Kurnik
Also known as:
af - Afrikaans: Koernik
ar - Arabic: كورنك
az - Azerbaijani: Kurnik piroq
jv - Javanese: Kurnik
mk - Macedonian: Курник
myv - Erzya: Курник
olo - Livvi-Karelian: Kurniekku
pl - Polish: Kurnik
ru - Russian: Курник
tt - Tatar: Курник
uk - Ukrainian: Курник
uz - Uzbek: Kurnik
Category: pastry (savoury pie, flaky pastry)
Cuisine: Russian
Associated cuisines: Russian
Area: Russia
Countries: Russia
Region: Eastern Europe

A dome-shaped savoury usually filled with chicken or turkey, eggs, onions, kasha or rice, and other optional components. Sometimes filled with boiled rooster combs.

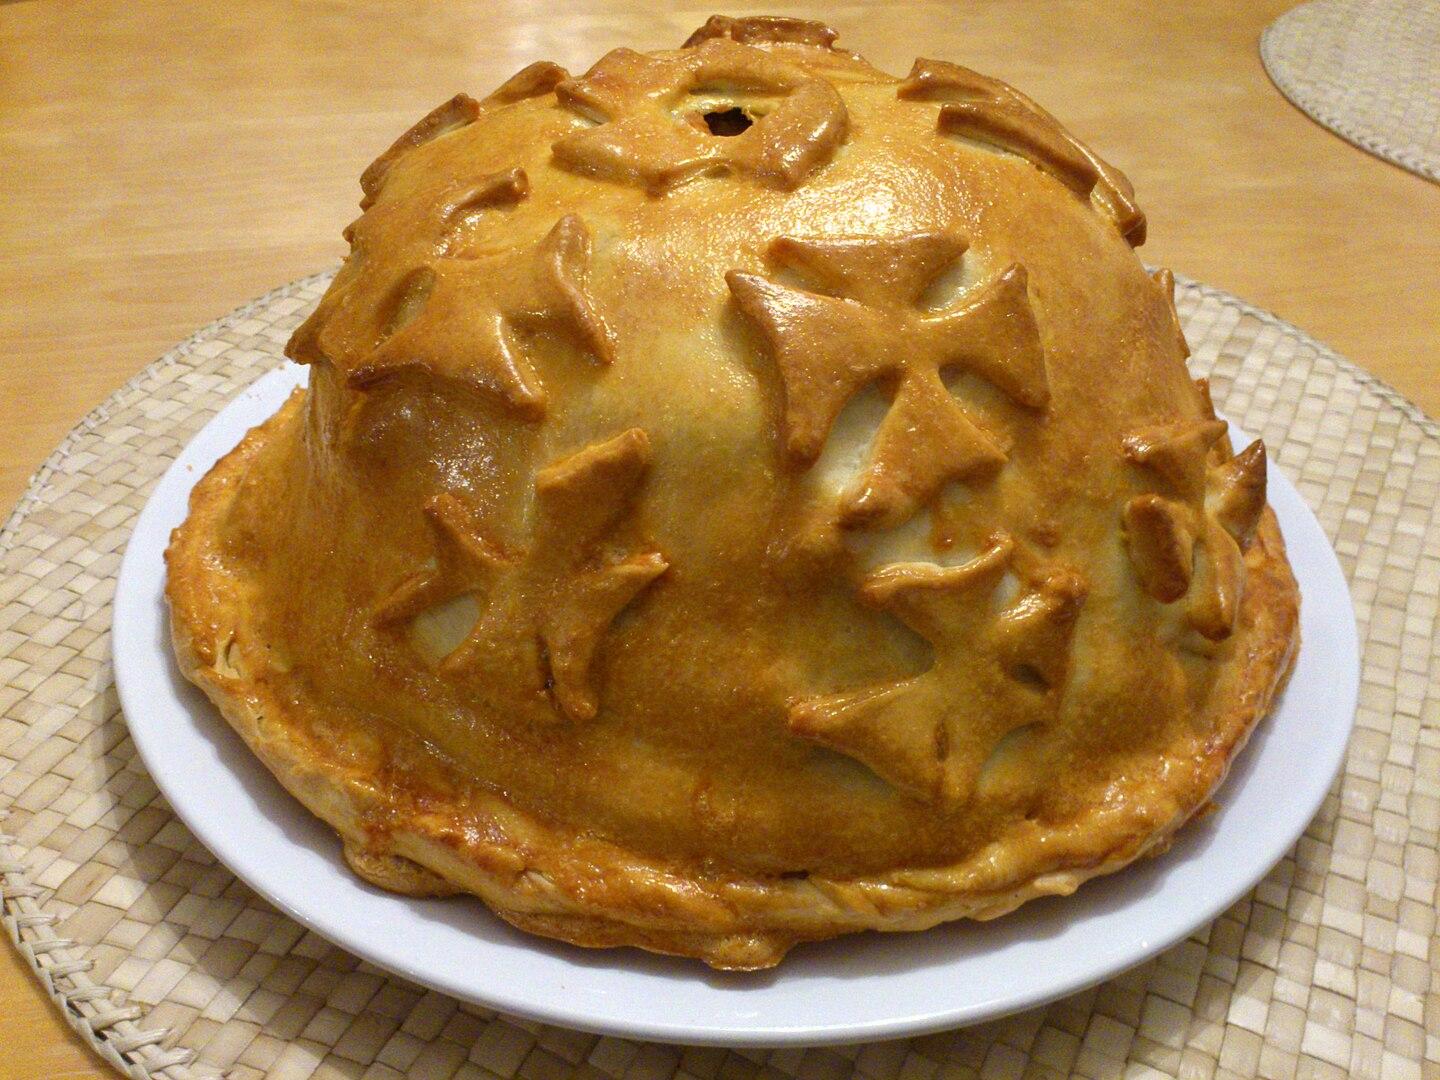
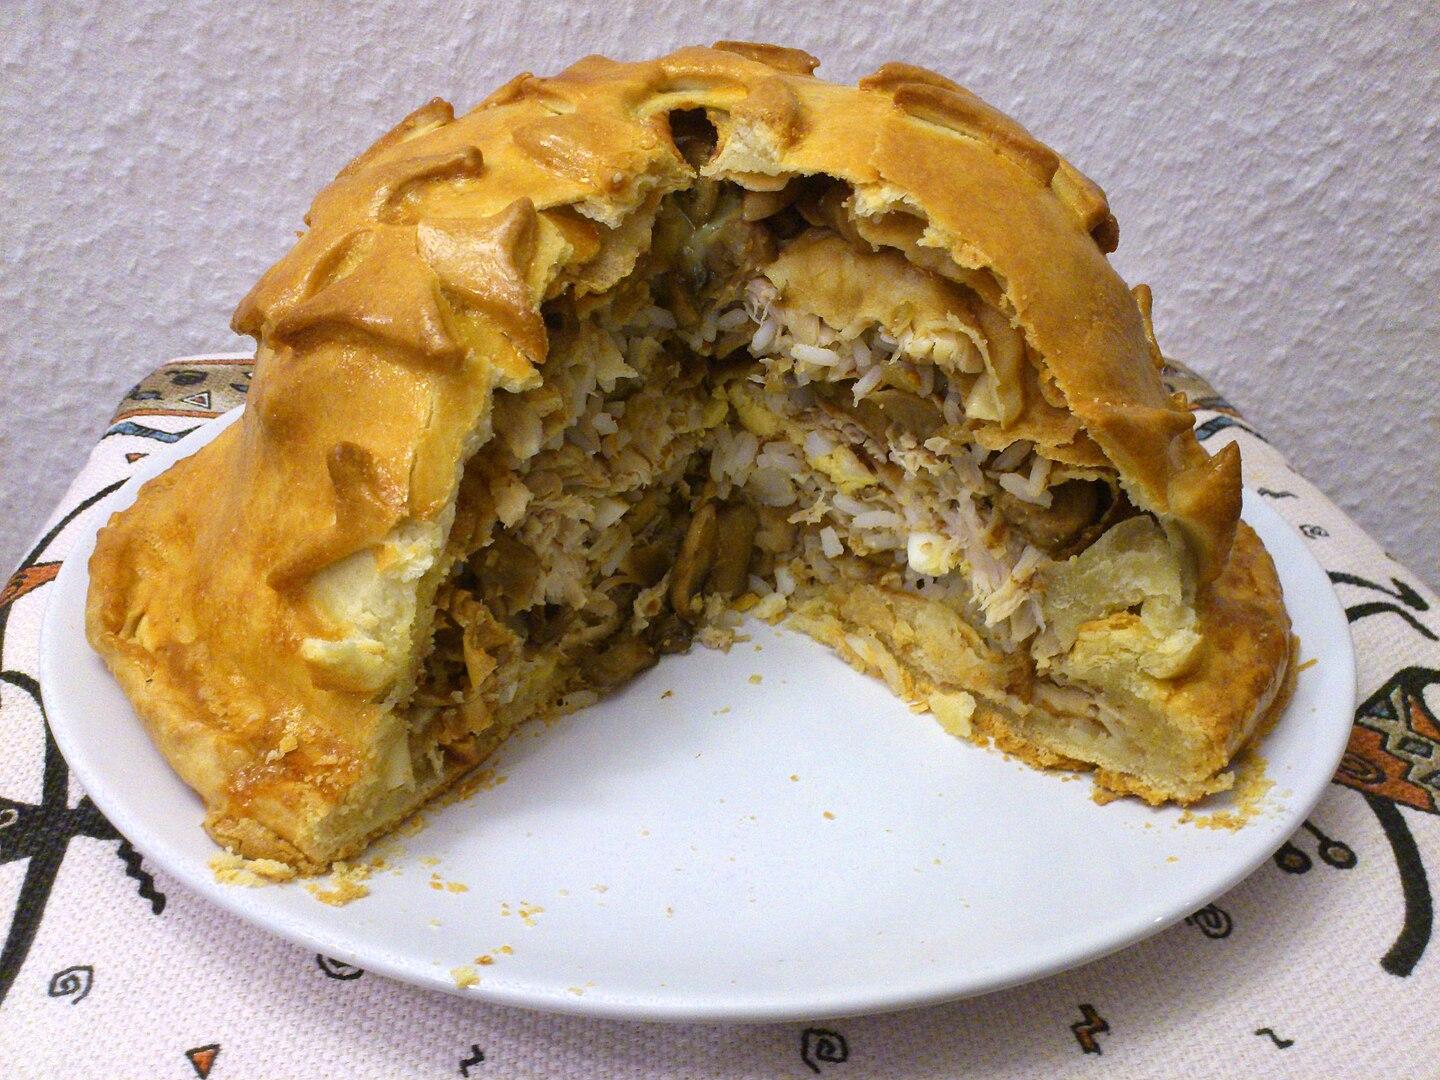